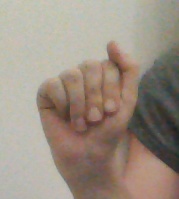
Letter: saad